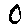
Label: 0